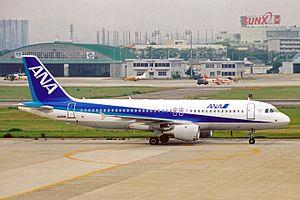
Cet article donne une liste d'aéroports au Japon.